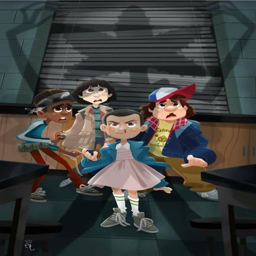
here 's my finished illustration in celebration for the second season of science fiction tv program !